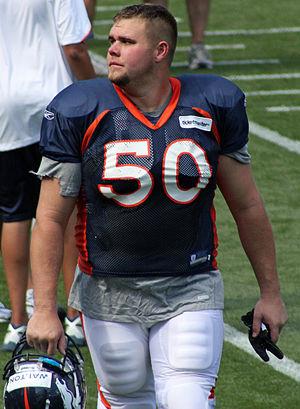
Justin Daniel Walton dit J. D. Walton est un joueur américain de football américain. Il joue actuellement avec les Giants de New York.